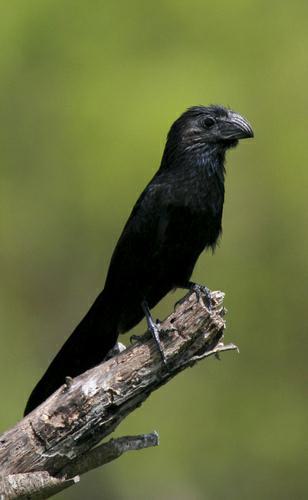
A photo of a groove billed ani